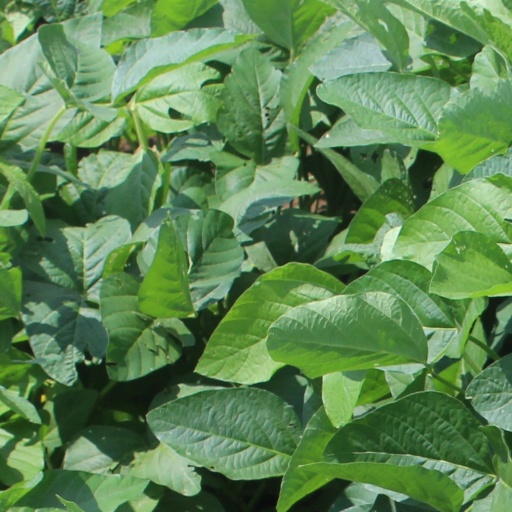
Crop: soybean